Alice Dunbar Nelson

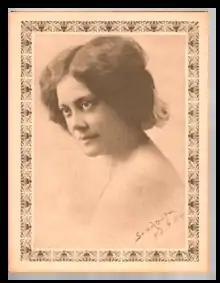
Alice Dunbar Nelson, circa 1900

Their correspondence revealed tensions about the sexual freedoms of men and women. Before their marriage, Paul told Alice that she kept him from "yielding to temptations," a reference to sexual liaisons. In a letter from March 6, 1896, Paul may have attempted to instigate jealousy in Alice by talking about a woman he had met in Paris. However, Alice failed to respond to these attempts and continued to maintain an emotional distance from Paul. In 1898, after corresponding for a few years, Alice moved to Washington, D.C. to join Paul Laurence Dunbar and they secretly eloped in 1898. Their relationship, as documented in their letters, reflected both deep affection and significant emotional strain. Dunbar-Nelson often found herself navigating the tension between her intellectual independence and the expectations placed on her as a wife, particularly as a Black woman in the late 19th century. Paul Laurence Dunbar’s struggles with alcoholism, depression, and possessiveness contributed to the deterioration of their marriage. Their correspondence offers insight into the emotional and social pressures that shaped their union and its eventual breakdown. Prior to their marriage, Paul raped Alice, which he later blamed on his alcoholism. Alice eventually forgave him for this behavior. However, their relationship characterized by many instances of physical abuse by Paul which was public knowledge. In a later message to Dunbar's earliest biographer, Alice said, "He came home one night in a beastly condition. I went to him to help him to bed—and he behaved as your informant said, disgracefully." She also claimed to have been "ill for weeks with peritonitis brought on by his kicks." In 1902, after he nearly beat her to death, she left him. There is evidence that Dunbar-Nelson’s close relationships with women, including her emotional and romantic connections, may have contributed to tensions in their marriage.The pair separated in 1902 but were never divorced before Paul Dunbar's death in 1906.